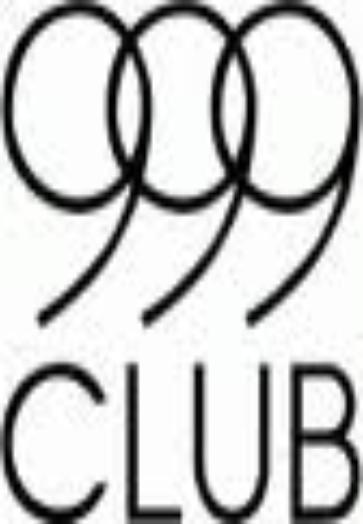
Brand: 999
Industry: Medical